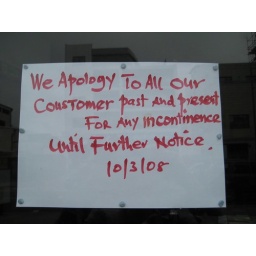
sign in window of Indian restaurant